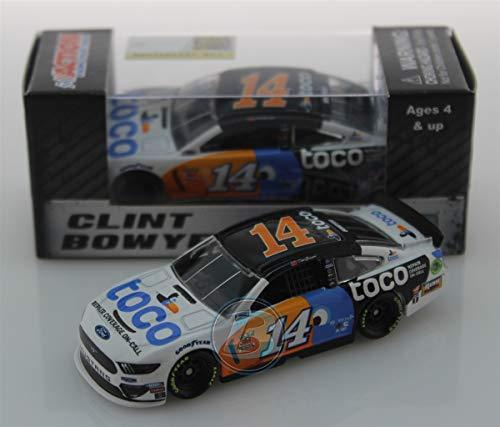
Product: Lionel Racing, Clint Bowyer, Toco Warranty, 2019, Ford Mustang, NASCAR Diecast 1: 64 Scale
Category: Sports & Outdoors | Fan Shop | Toys & Game Room | Toy Vehicles
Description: sponsor: toco Warranty.
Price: $7.99
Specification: ProductDimensions:3x1.2x1inches|ItemWeight:3.2ounces|ShippingWeight:3.2ounces(Viewshippingratesandpolicies)|ASIN:B07YGRNWPF|Itemmodelnumber:C141965TKCB,TocoWarranty|Manufacturerrecommendedage:4yearsandup